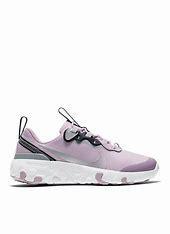
Brand: Nike
Model: Renew Element 55